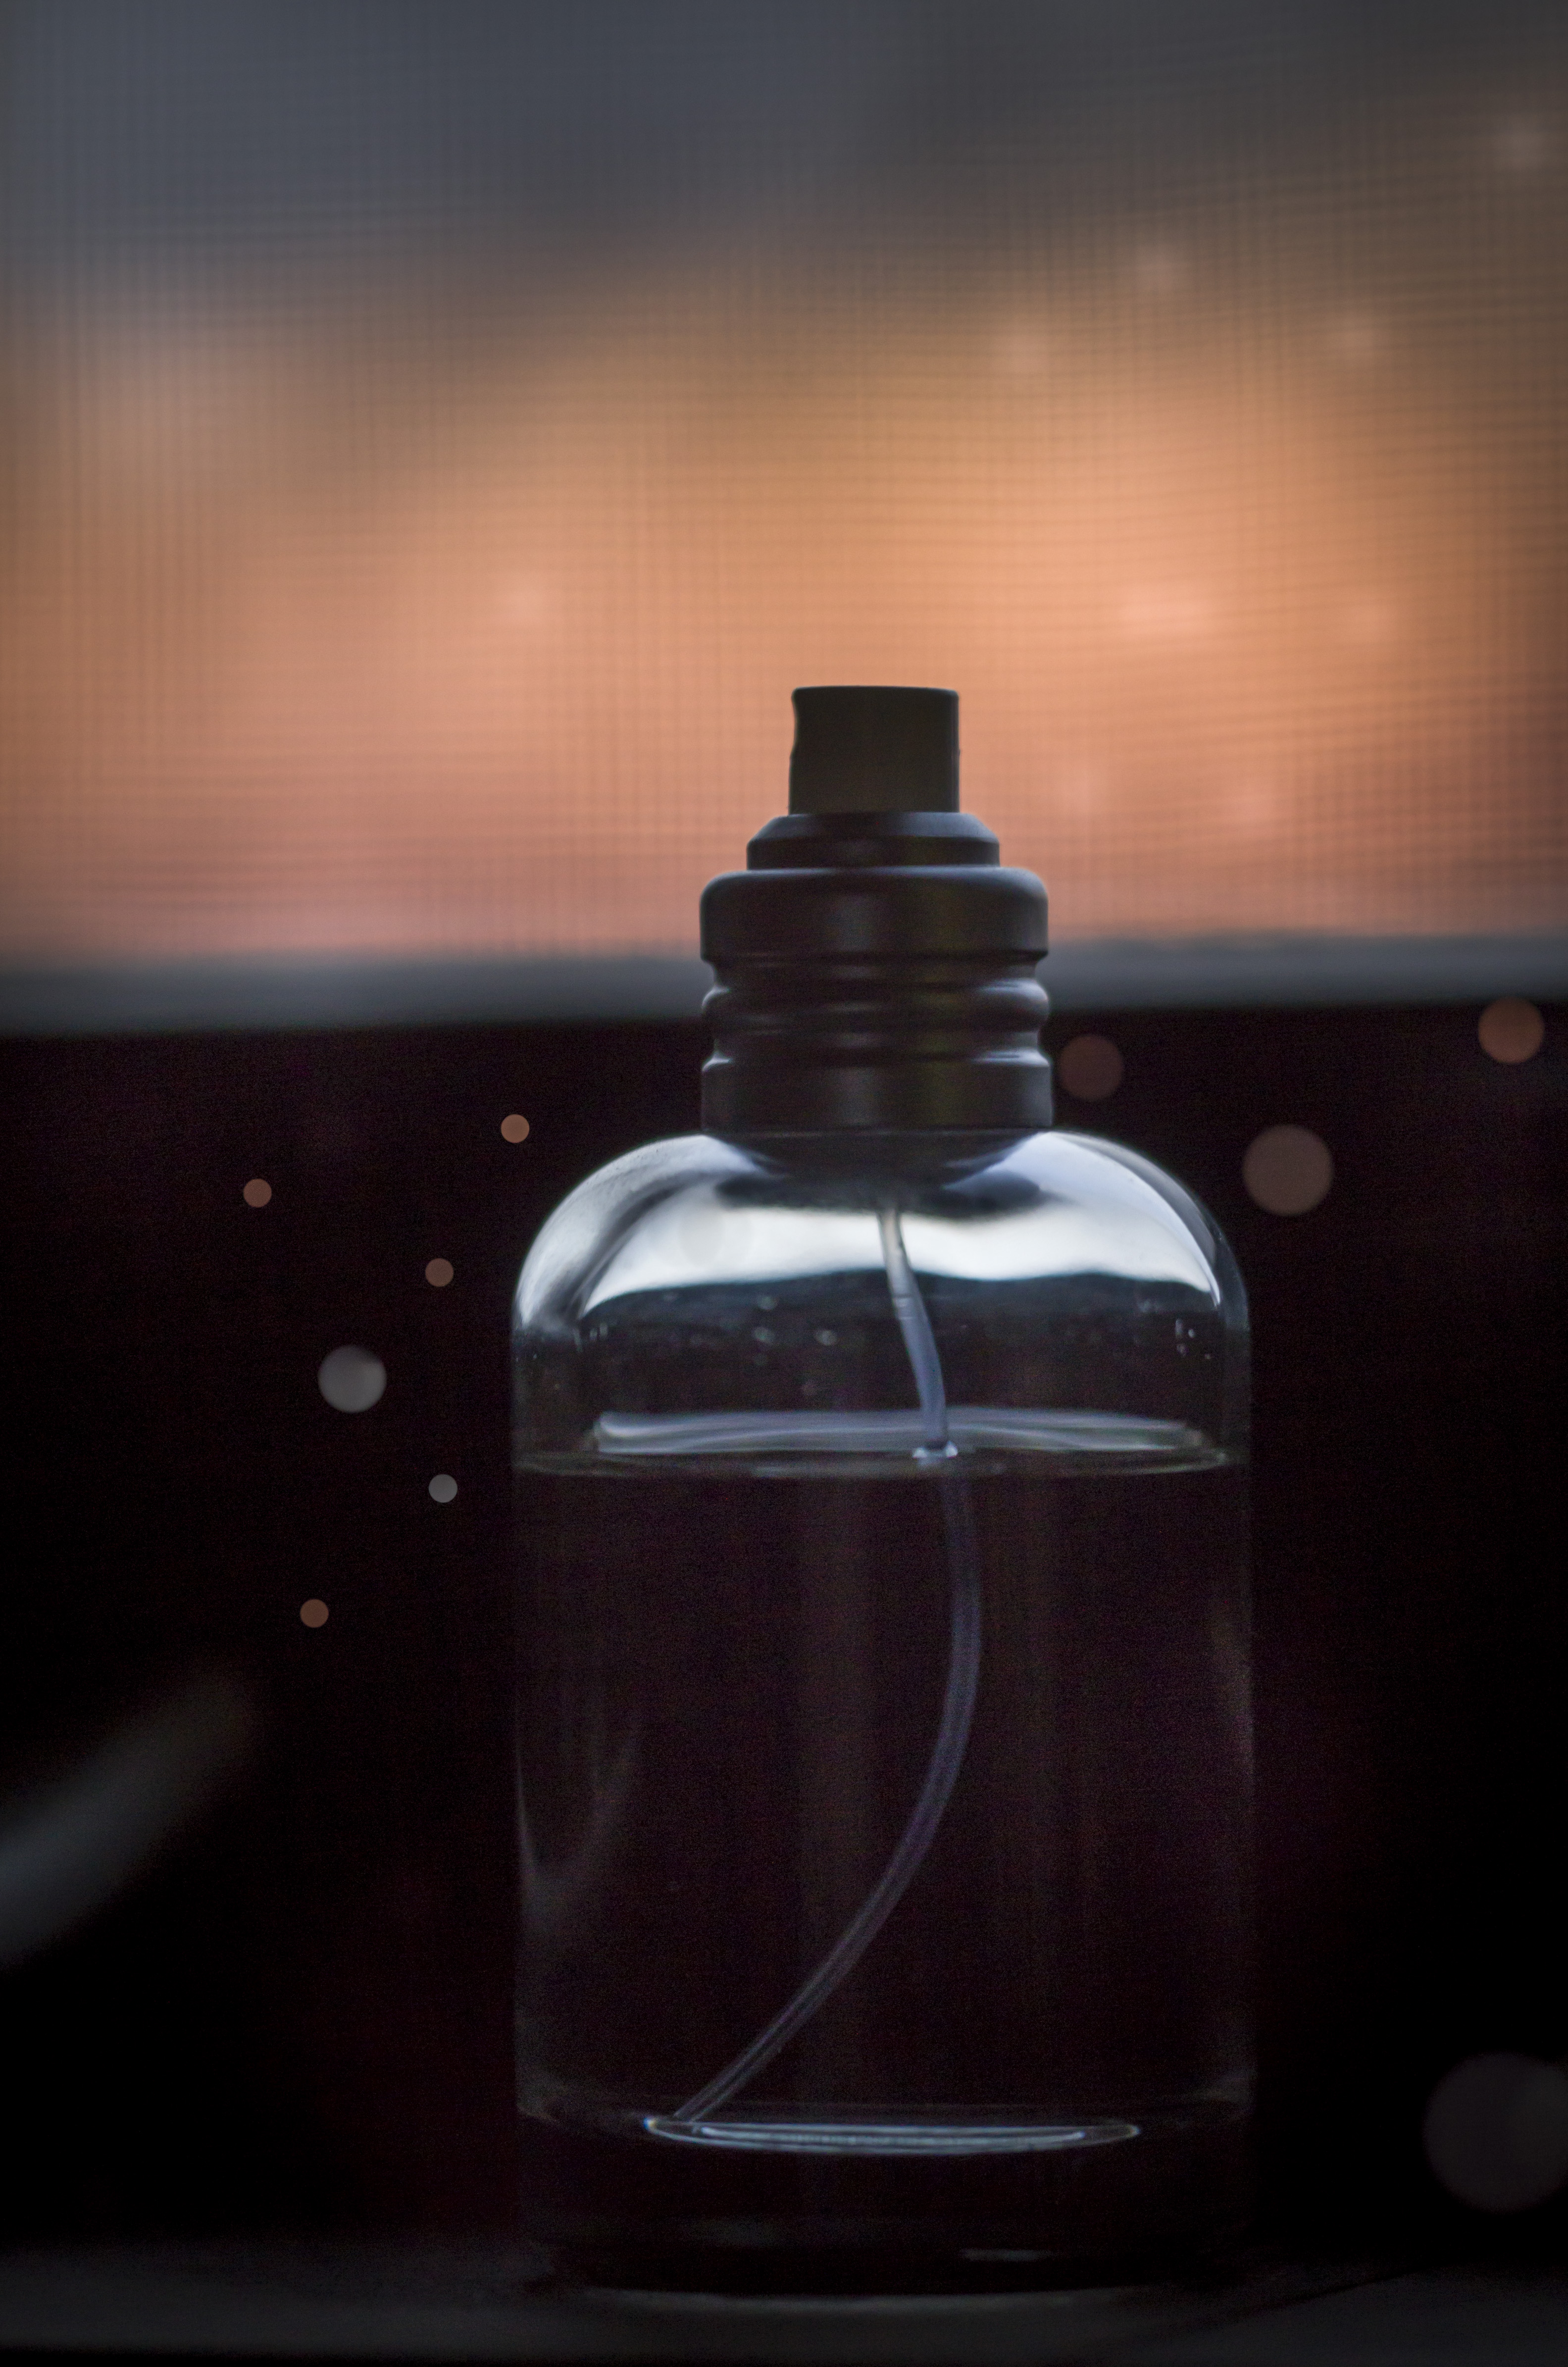
winter, fluid, liquid, bottle, glass bottle, drinkware, glass, Transparent material, still life photography, chemical compound, Solvent, bottle cap, lid, Bottle stopper saver, solution, shadow